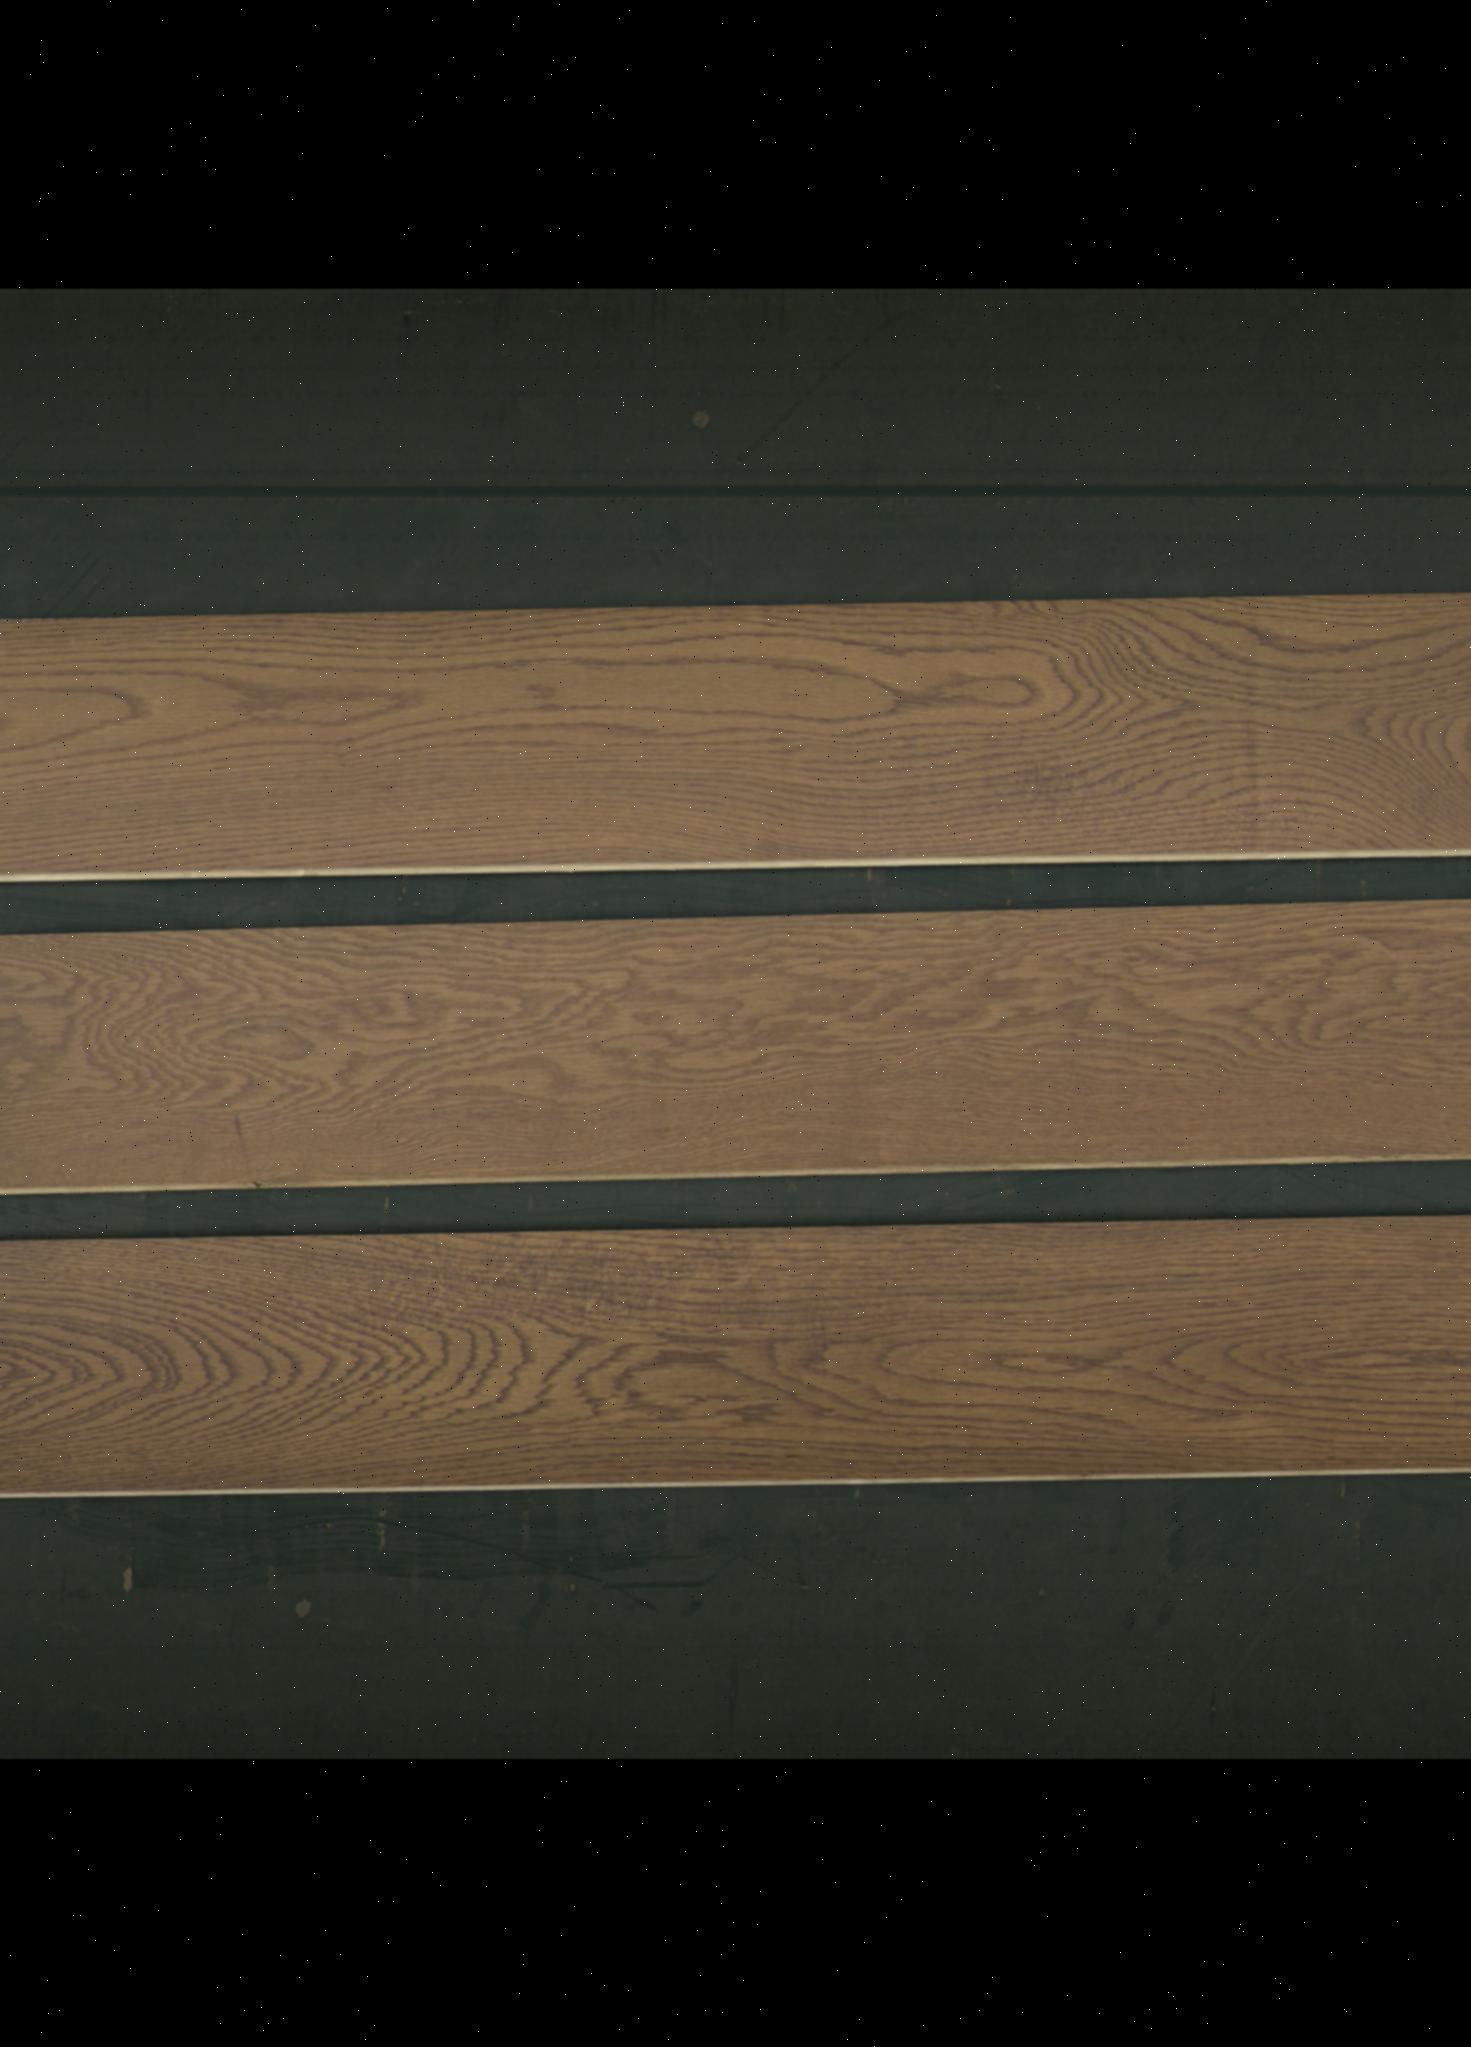
Label: mixers